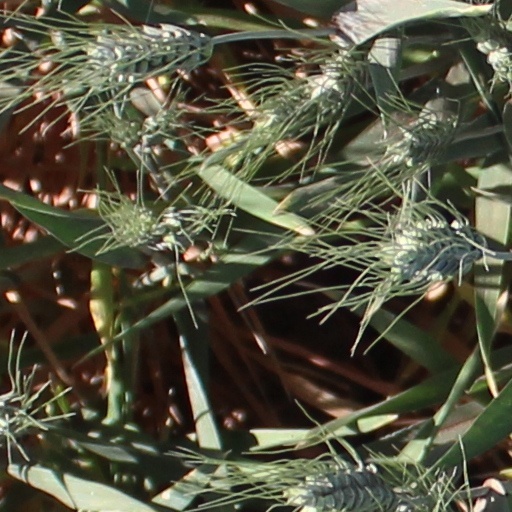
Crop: wheat